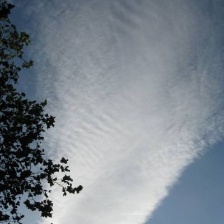
Cloud type: Cirrostratus